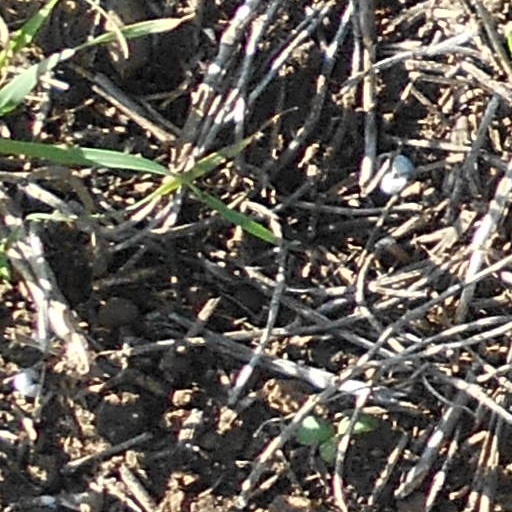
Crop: wheat